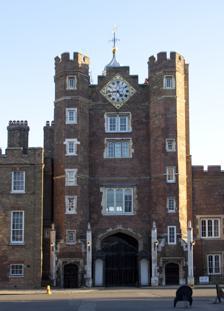
Building: St James's Palace
Country: United Kingdom
Year built: 1536
Royal palace in London, England Not to be confused with St James's Place . St James's Palace The north gatehouse, main entrance of St James's Palace in Pall Mall General information Architectural style Tudor Location London , United Kingdom Coordinates 51°30′17″N 00°08′16″W / 51.50472°N 0.13778°W / 51.50472; -0.13778 Construction started 1531 ; 494 years ago ( 1531 ) Completed 1536 ; 489 years ago ( 1536 ) Client Henry VIII Owner King Charles III in right of the Crown St James's Palace is the most senior royal palace in London , United Kingdom . The palace gives its name to the Court of St James's , which is the monarch's royal court , and is located in the City of Westminster in London. Although no longer the principal residence of the monarch, it is the ceremonial meeting place of the Accession Council , the office of the Marshal of the Diplomatic Corps , and the London residence of several members of the royal family . Built by order of King Henry VIII in the 1530s on the site of an isolated leper hospital dedicated to Saint James the Less , the palace was secondary in importance to the Palace of Whitehall for most Tudor and Stuart monarchs. Initially surrounded by a deer park and gardens, it was generally used as a hunting lodge and as a retreat from the formal court and occasionally as a royal guest house. After the Palace of Whitehall burned down , the palace took on administrative functions for the monarchy. It increased in importance during the reigns of the Hanoverian monarchs but began to be displaced by Buckingham Palace in the early 19th century. After decades of being used increasingly only for formal occasions, the move was formalised by Queen Victoria in 1837. The palace now houses a number of offices, official societies and collections, and all ambassadors and high commissioners to the United Kingdom are still accredited to the Court of St James's. The palace's Chapel Royal is still used for functions of the British royal family . Official receptions are also regularly hosted at the palace. The palace was mainly built between 1531 and 1536 in red brick , and its architecture is primarily Tudor in style. The Queen's Chapel was added in the 1620s, and Clarence House was built on palace grounds directly next to the Palace in the 1820s. A fire in 1809 destroyed parts of the palace, including the monarch's private apartments, which were never replaced. Some 17th-century interiors survive, but most were remodelled in the 19th century. History Tudors The palace was commissioned by Henry VIII on the remote site of a former leper hospital dedicated to Saint James the Less . [ n 1 ] He first used it as a hunting lodge for his newly enclosed deer park, St. James's Park . The new palace, secondary in the king's interest to Henry's Whitehall Palace , was constructed between 1531 and 1536 as a smaller residence to escape formal court life. Much smaller than the nearby Whitehall, St James's is arranged around four courtyards, the Colour Court, the Ambassador's Court, the Engine Court, and the Friary Court . The four courts remain enclosed, except for Friary Court, which in modern times is only enclosed by apartments on three sides, with the fourth side open to Marlborough Road to accommodate public gatherings. The most recognisable feature of the palace is the north gatehouse; constructed with four storeys, the gatehouse has two crenellated flanking octagonal towers at its corners, and a central clock dominating the uppermost floor and gable; the clock is a later addition and dates from 1731, refurbished 1834. The palace is decorated with the initials H.A. for Henry and his second wife, Anne Boleyn . Henry had the palace constructed in red brick, with detail picked out in darker brick. The palace was remodelled in 1544, with ceilings painted by Hans Holbein and was described as a "pleasant royal house". Two of Henry VIII's children died at Saint James's, Henry FitzRoy, 1st Duke of Richmond and Somerset , and Mary I . Elizabeth I often resided at the palace, and is said to have spent the night there while waiting for the Spanish Armada to sail up the Channel. Stuarts St James's Palace, left, and The Mall , 1715 Prince Henry, Prince of Wales , the eldest son of King James and Anne of Denmark , lived at St James's Palace until his death in 1612. The gardens were improved for him by Alphonsus Fowle. A riding school, one of the first in England, was built for Henry at St James's Palace between 1607 and 1609, and then a library with sculptural decoration by Maximilian Colt . Henry also installed a menagerie with pet birds including a pair of ostriches . Charles II was born at the palace on 29 May 1630; his parents were Charles I , who ruled the three kingdoms of England , Scotland and Ireland , and Henrietta Maria , the sister of the French king Louis XIII . James II , the second surviving son of King Charles I and Henrietta Maria, was born at the palace on 14 October 1633. In 1638, Charles I gave the palace to Marie de Medici , the mother of Henrietta Maria. Marie remained in the palace for three years, but the residence of a Catholic former queen of France proved unpopular with parliament and she was soon asked to leave for Cologne . Charles spent his final night at St James's before his execution . Oliver Cromwell then took it over, and turned it into barracks during the English Commonwealth period. The palace was restored by Charles II following the demise of the Commonwealth, landscaping St James's Park at the same time. Mary II and Anne, Queen of Great Britain , were both born at the palace. It became the principal residence of the monarch in London in 1698, during the reign of William III , after Whitehall Palace was destroyed by fire, and became the administrative centre of the monarchy, a role it retains, in part.  Also, at the time of the loss of Whitehall, the Chapel Royal moved its base into the castle chapel at St. James's. Hanoverians Queen Victoria 's wedding to Prince Albert in the Chapel Royal, St James's Palace , painting by George Hayter , 1842 The Chapel Royal, St James's Palace, showing the marriage of the future King George V (1893), by Laurits Tuxen . Royal Collection . The first two monarchs of the House of Hanover used St James's Palace as their principal London residence. George I and George II both housed their mistresses, the Duchess of Kendal and the Countess of Suffolk respectively, at the palace. In 1757, George II donated the Palace library to the British Museum ; this gift was the first part of what later became the Royal Collection . George III found St James's unsuitable. The Tudor palace was regarded as uncomfortable and its now built up area as not affording its residents enough privacy, or the space to withdraw from the court into family life. In 1762, shortly after his wedding, George purchased Buckingham House – the predecessor to Buckingham Palace – for his queen, Charlotte of Mecklenburg-Strelitz . In 1809, a fire destroyed part of St James's Palace, including the monarch's private apartments at the south-east corner. These apartments were not replaced, leaving the Queen's Chapel isolated from the rest of the palace by an open area, where Marlborough Road now runs between the two buildings. The royal family began spending the majority of their time at Buckingham House, with St James's used for only formal occasions; thrice-weekly levées and public audiences were still held there. In the late 18th century, George III refurbished the state apartments but neglected the living quarters. The last monarch to take up residence at St. James's, at least part of the year, was William IV . He had earlier built Clarence House on adjacent palace grounds and connecting it to the palace. Queen Victoria formalised the move in 1837, ending the status of St James's as the primary residence of the monarch; it became used during her reign as a venue for courts, levees and other ceremonies. It was nevertheless where Victoria married her husband, Prince Albert , in 1840, and where, eighteen years later, their eldest child, Princess Victoria married her husband, Prince Frederick of Prussia . St James's Palace in 1819 North Front King's Presence Chamber Queen's Levée Room Guard Chamber From a series of paintings by Charles Wild , as published in William Henry Pyne (1819), The History of the Royal Residences. 20th century In 1912–1913 the palace was the venue for the international conference that arranged the treaty between the Balkan states and the Ottoman Empire following the two Balkan Wars . Edward VIII when Prince of Wales used the palace as his 'town' residence until he moved into Marlborough House , and George VI as Duke of York resided there prior to his marriage in 1923. The Second Round Table Conference (September–December 1931), pertaining to Indian independence, was held at the palace. On 12 June 1941, Representatives of the United Kingdom, Canada , Australia , New Zealand , the Union of South Africa , and of the exiled governments of Belgium , Czechoslovakia , Greece , Luxembourg , Netherlands , Norway , Poland , and Yugoslavia , as well as General Charles de Gaulle of France, met and signed the Declaration of St James's Palace , which was the first of six treaties signed that established the United Nations and composed the Charter of the United Nations . Proclamation Gallery The Proclamation Gallery overlooking Friary Court at St James's Palace, London, where the proclamation of a new monarch is traditionally first read The Proclamation Gallery is a part of St James's Palace, and it is used after the death of a reigning monarch. The Accession Council meets to declare the new monarch. Once the monarch has made a sacred oath to the council, the Garter King of Arms steps onto the Proclamation Gallery, which overlooks Friary Court , to proclaim the new monarch. Such an event last occurred on 10 September 2022 at the proclamation of King Charles III . To allow the Garter King of Arms and the trumpeters access to the balcony, workers removed the centre window the prior day and installed a temporary door. Today UK-US roundtable at the Palace in 2019 St James's Palace is still a working palace, and the Royal Court is still formally based there, despite the monarch residing elsewhere. It is also the London residence of Princess Anne , Princess Beatrice , and Princess Alexandra . The palace is used to host official receptions, such as those of visiting heads of state, and charities of which members of the royal family are patrons. It forms part of a sprawling complex of buildings housing Court offices and officials' apartments. The immediate palace complex includes York House , the former home of Charles III and his sons, Princes William and Harry . Lancaster House , located next door, is used by HM Government for official receptions, and the attached Clarence House , the former home of the Queen Mother , is the residence of King Charles III and Queen Camilla . The palace also served as the official residence of Princess Eugenie until April 2018. The nearby Queen's Chapel , built by Inigo Jones , although since the 19th century across Marlborough Road, is still considered part of the Palace. While the Queen's Chapel is open to the public at selected times, the Chapel Royal in the palace is not accessible to the public. They both remain active places of worship. The offices of the Royal Collection Department , the Marshal of the Diplomatic Corps , the Central Chancery of the Orders of Knighthood , the Chapel Royal , the Gentlemen at Arms , the Yeomen of the Guard and the King's Watermen are all housed at St James's Palace. Since the beginning of the 2000s, the Royal Philatelic Collection has been housed at St James's Palace, after spending the entire 20th century at Buckingham Palace . On 1 June 2007, the palace, Clarence House and other buildings within its curtilage (other than public pavement on Marlborough Road) were designated as a protected site for the purposes of Section 128 of the Serious Organised Crime and Police Act 2005 , making it a specific criminal offence for a person to trespass into the site. Notes